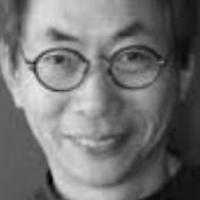
Age group: age 41-55